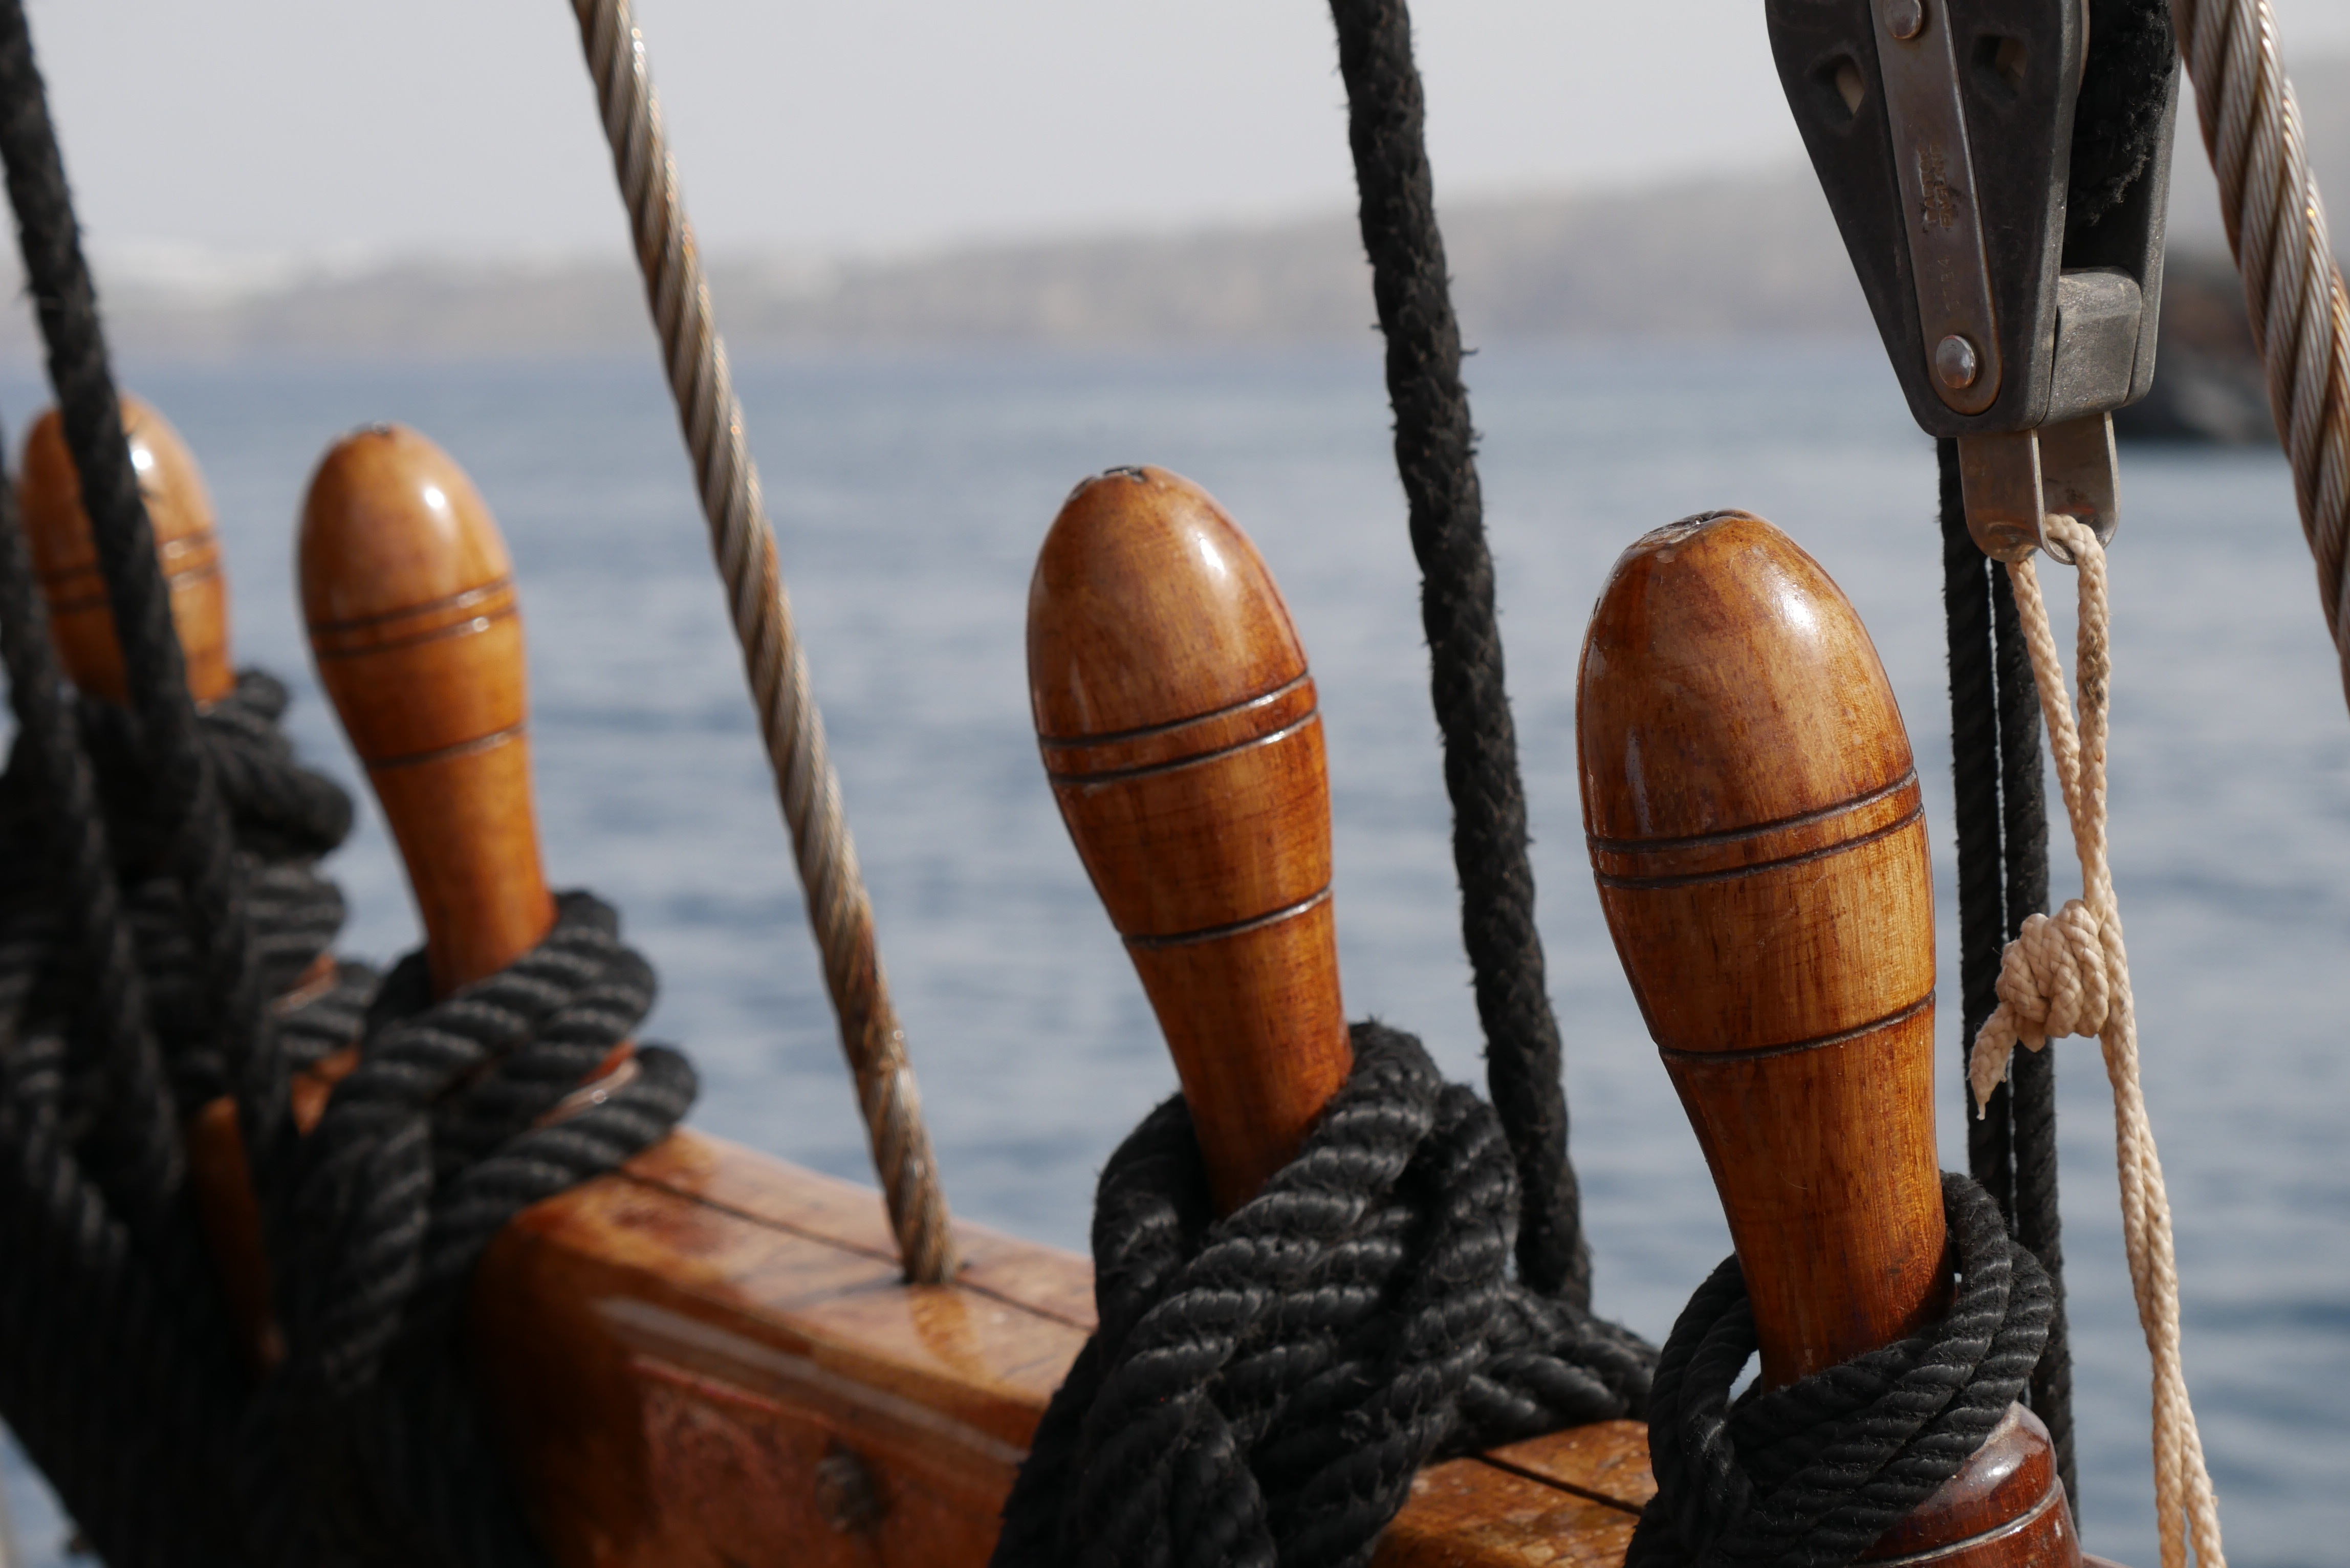
sea, rope, wood, boat, vehicle, sailing, weapon, knot, firearm, taping, clove hitch